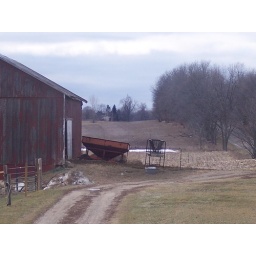
Our View from my side door from my old house in MI